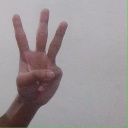
अक्षर: व